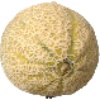
Label: cantaloupe